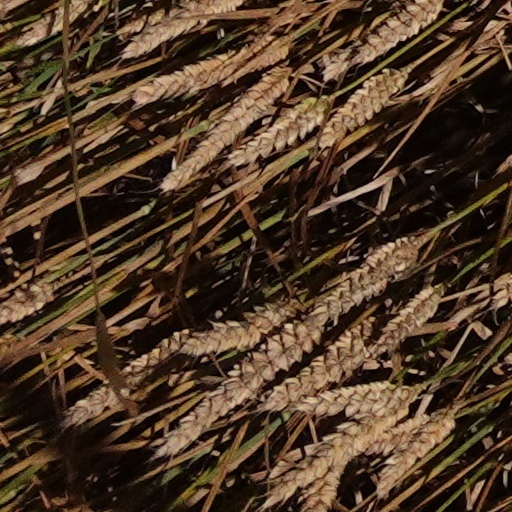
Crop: wheat